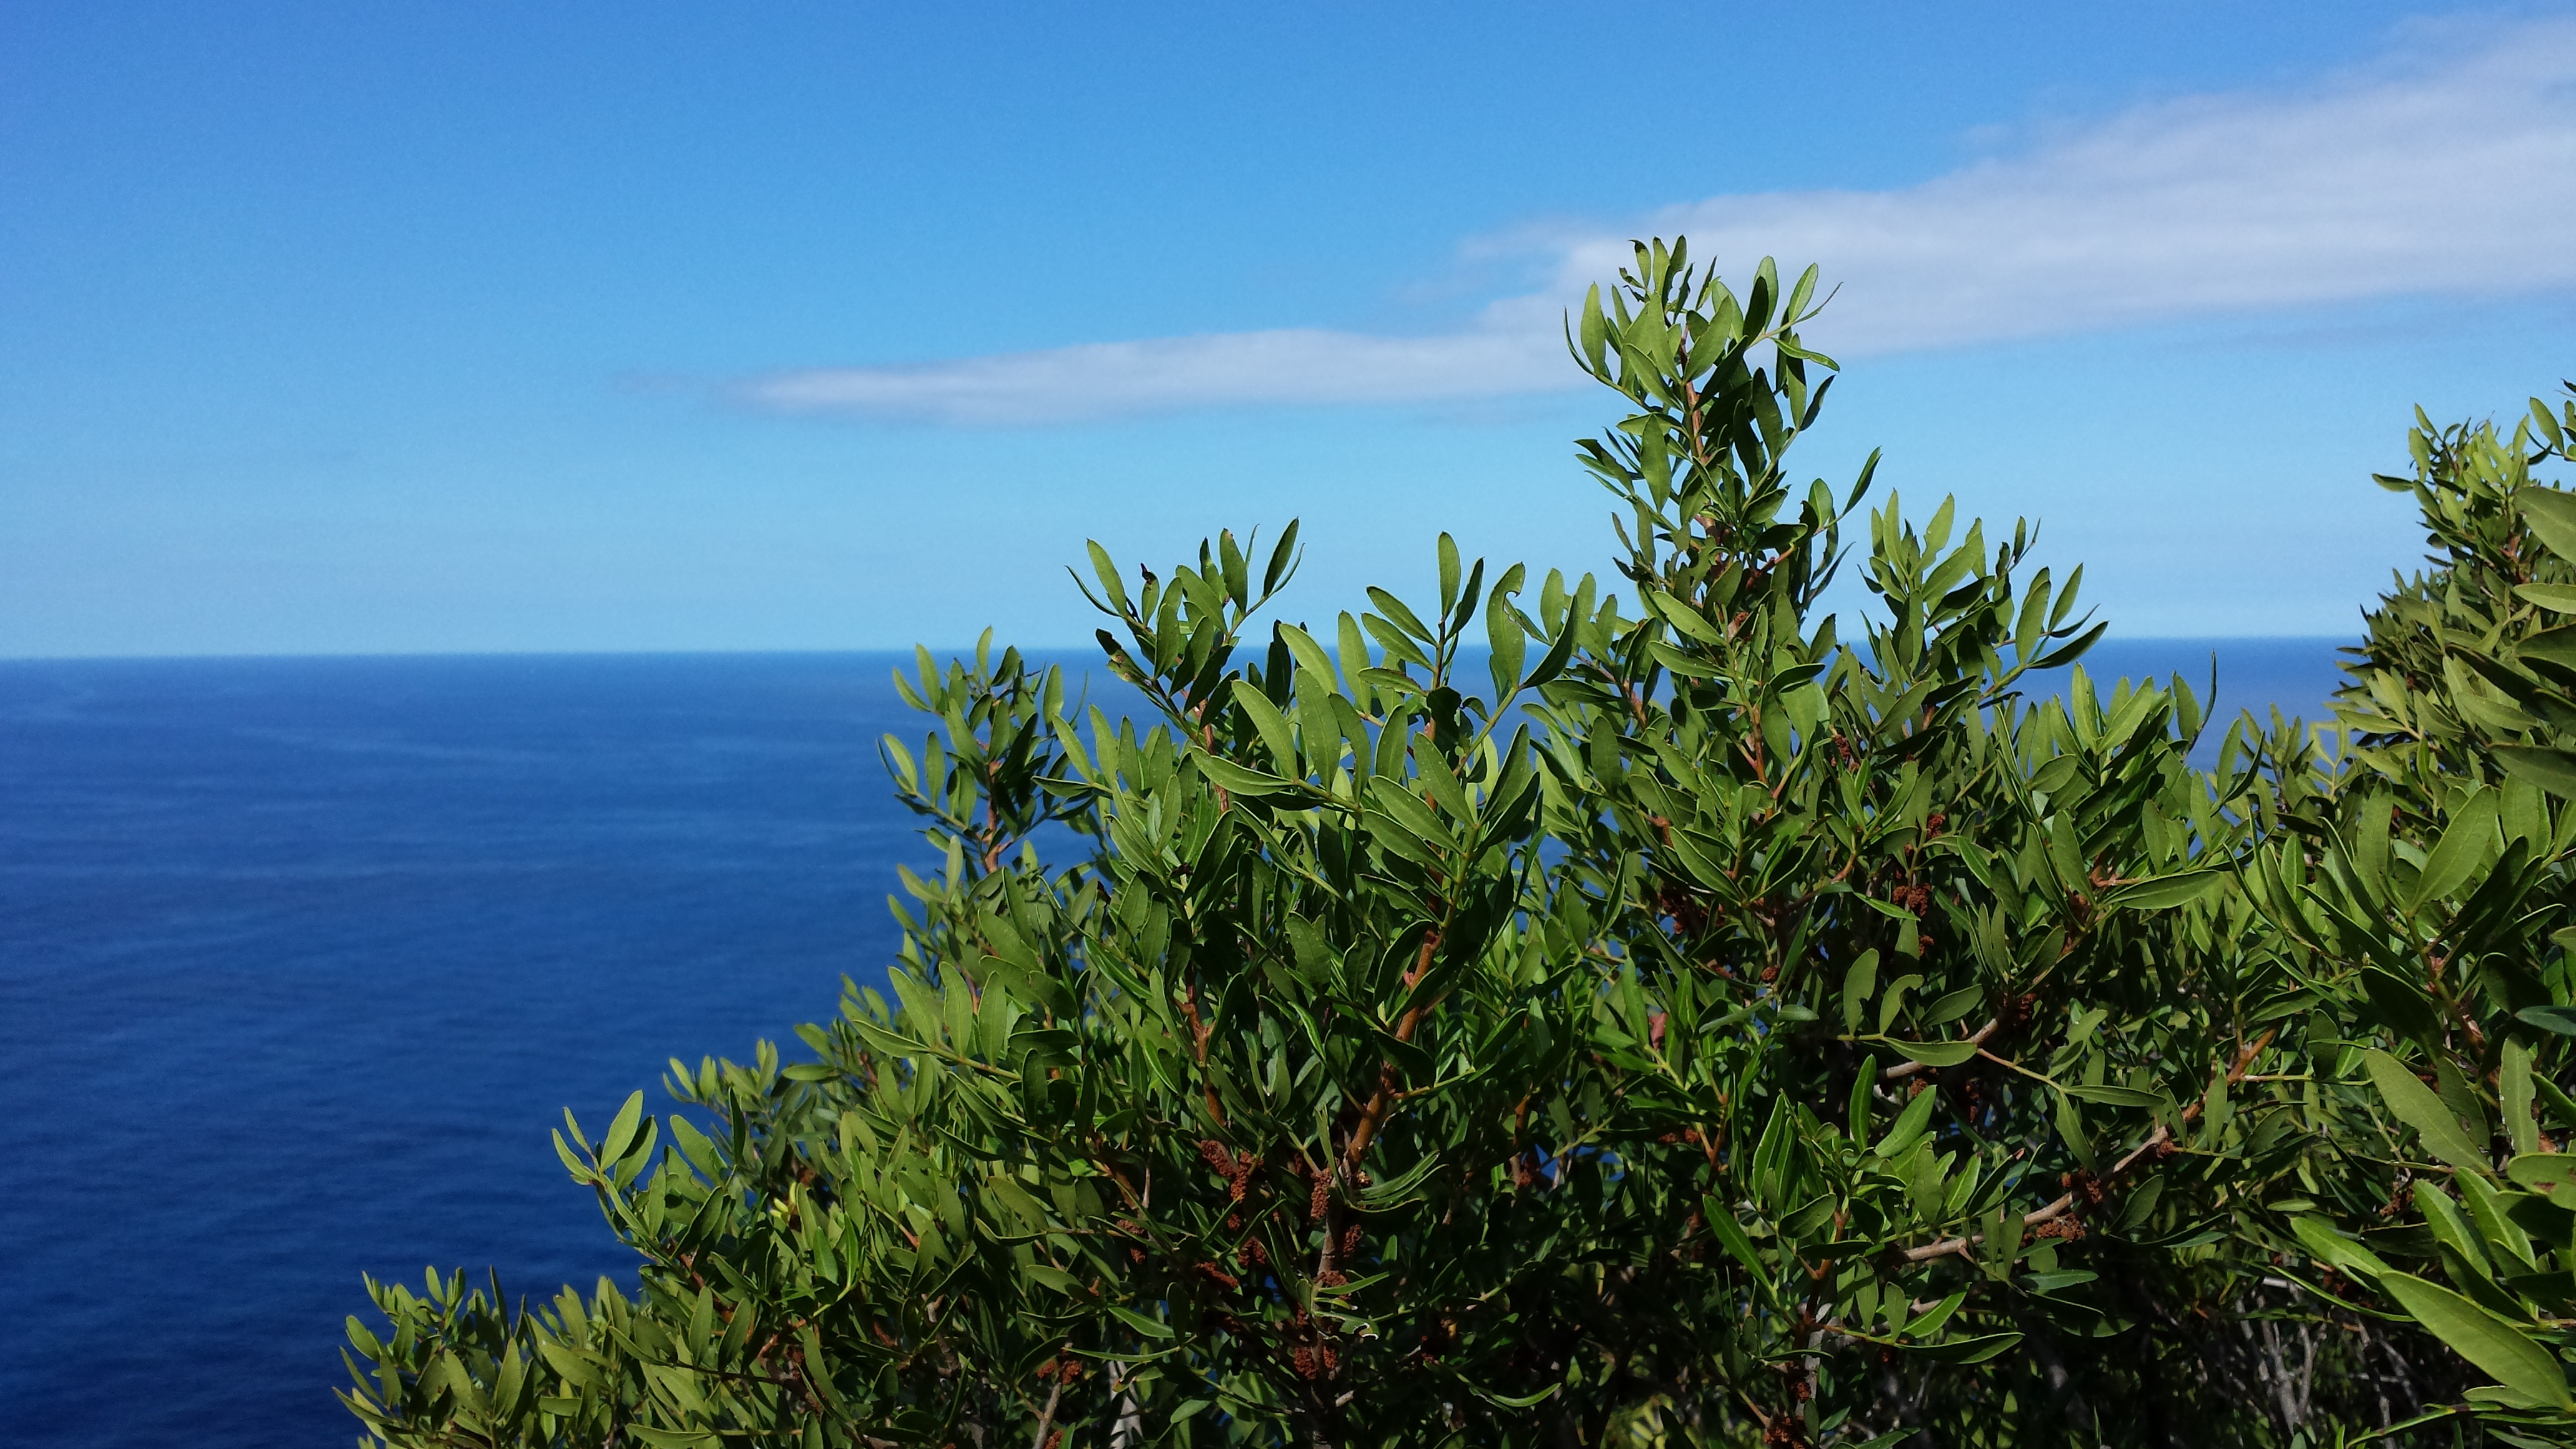
landscape, sea, coast, tree, water, nature, grass, rock, plant, sky, sun, flower, scrub, terrain, spain, vegetation, mallorca, olives, tropics, ecosystem, booked, blue water, biome, view to the sea, geographical feature, woody plant, arecales